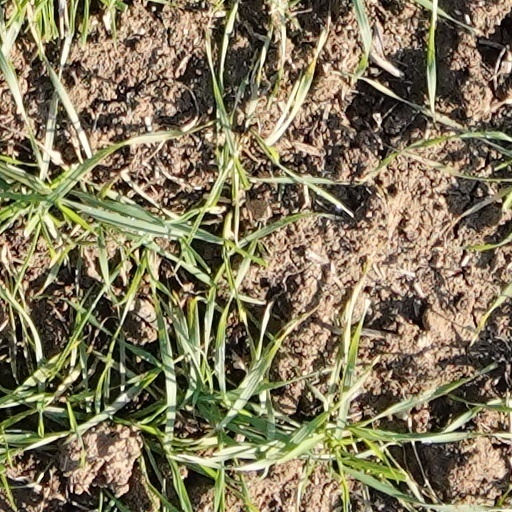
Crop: wheat